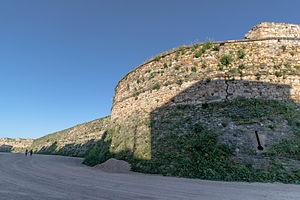
Chios est la capitale et principale ville de l'île de Chios. Elle se trouve sur la côte est de l'île, face à la ville turque de Çeşme. La ville a une population de 26 850 habitants au recensement de 2011.